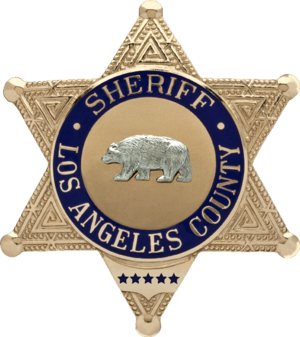
Le shérif aux États-Unis est un fonctionnaire d'un comté ou d'une ville indépendante chargé de maintenir l'ordre et de faire respecter la loi.
Fondé en 1850, le Los Angeles Sheriff's Department assure le service de police dans 44 villes du comté de Los Angeles n'ayant pas de police department propre. Il concerne également la ville de Los Angeles, et un bureau du shérif existe d'ailleurs dans cette ville qui est également dotée d'une police municipale : le Los Angeles Police Department.